St. Gallenkappel

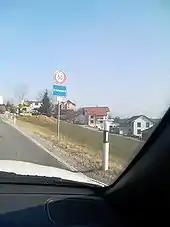
Entrance to the village

The age distribution, , in St. Gallenkappel is; 255 children or 14.8% of the population are between 0 and 9 years old and 286 teenagers or 16.6% are between 10 and 19. Of the adult population, 193 people or 11.2% of the population are between 20 and 29 years old. 274 people or 15.9% are between 30 and 39, 245 people or 14.3% are between 40 and 49, and 188 people or 10.9% are between 50 and 59. The senior population distribution is 127 people or 7.4% of the population are between 60 and 69 years old, 78 people or 4.5% are between 70 and 79, there are 60 people or 3.5% who are between 80 and 89, and there are 13 people or 0.8% who are between 90 and 99.